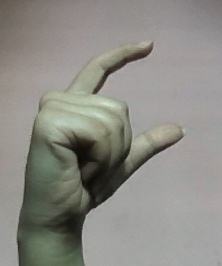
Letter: dal